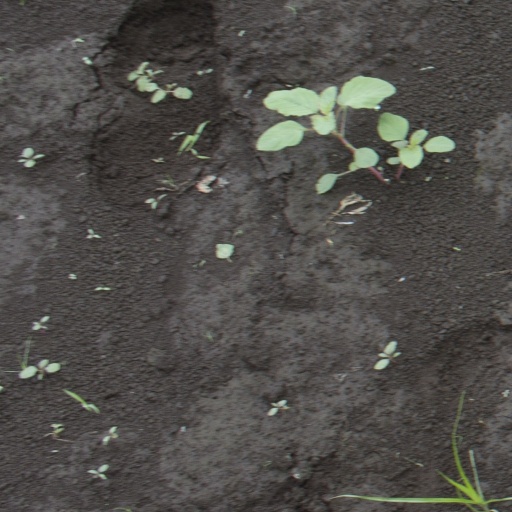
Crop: soybean